Kadokawa Daiei Studio

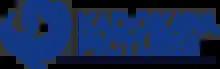
Kadokawa Pictures absorbed Daiei Film assets to form Kadokawa Daiei Studio.

In 1945, Genyoshi Kadokawa established Kadokawa Shoten Publishing Co., focusing on the publishing business.